Gene–environment interaction

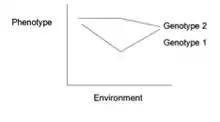
This norm of reaction shows lines that are not parallel indicating a gene by environment interaction. Each genotype is responding to environmental variation in a different way.

Gene–environment interactions are studied to gain a better understanding of various phenomena. In genetic epidemiology, gene–environment interactions are useful for understanding some diseases. Sometimes, sensitivity to environmental risk factors for a disease are inherited rather than the disease itself being inherited. Individuals with different genotypes are affected differently by exposure to the same environmental factors, and thus gene–environment interactions can result in different disease phenotypes. For example, sunlight exposure has a stronger influence on skin cancer risk in fair-skinned humans than in individuals with darker skin.